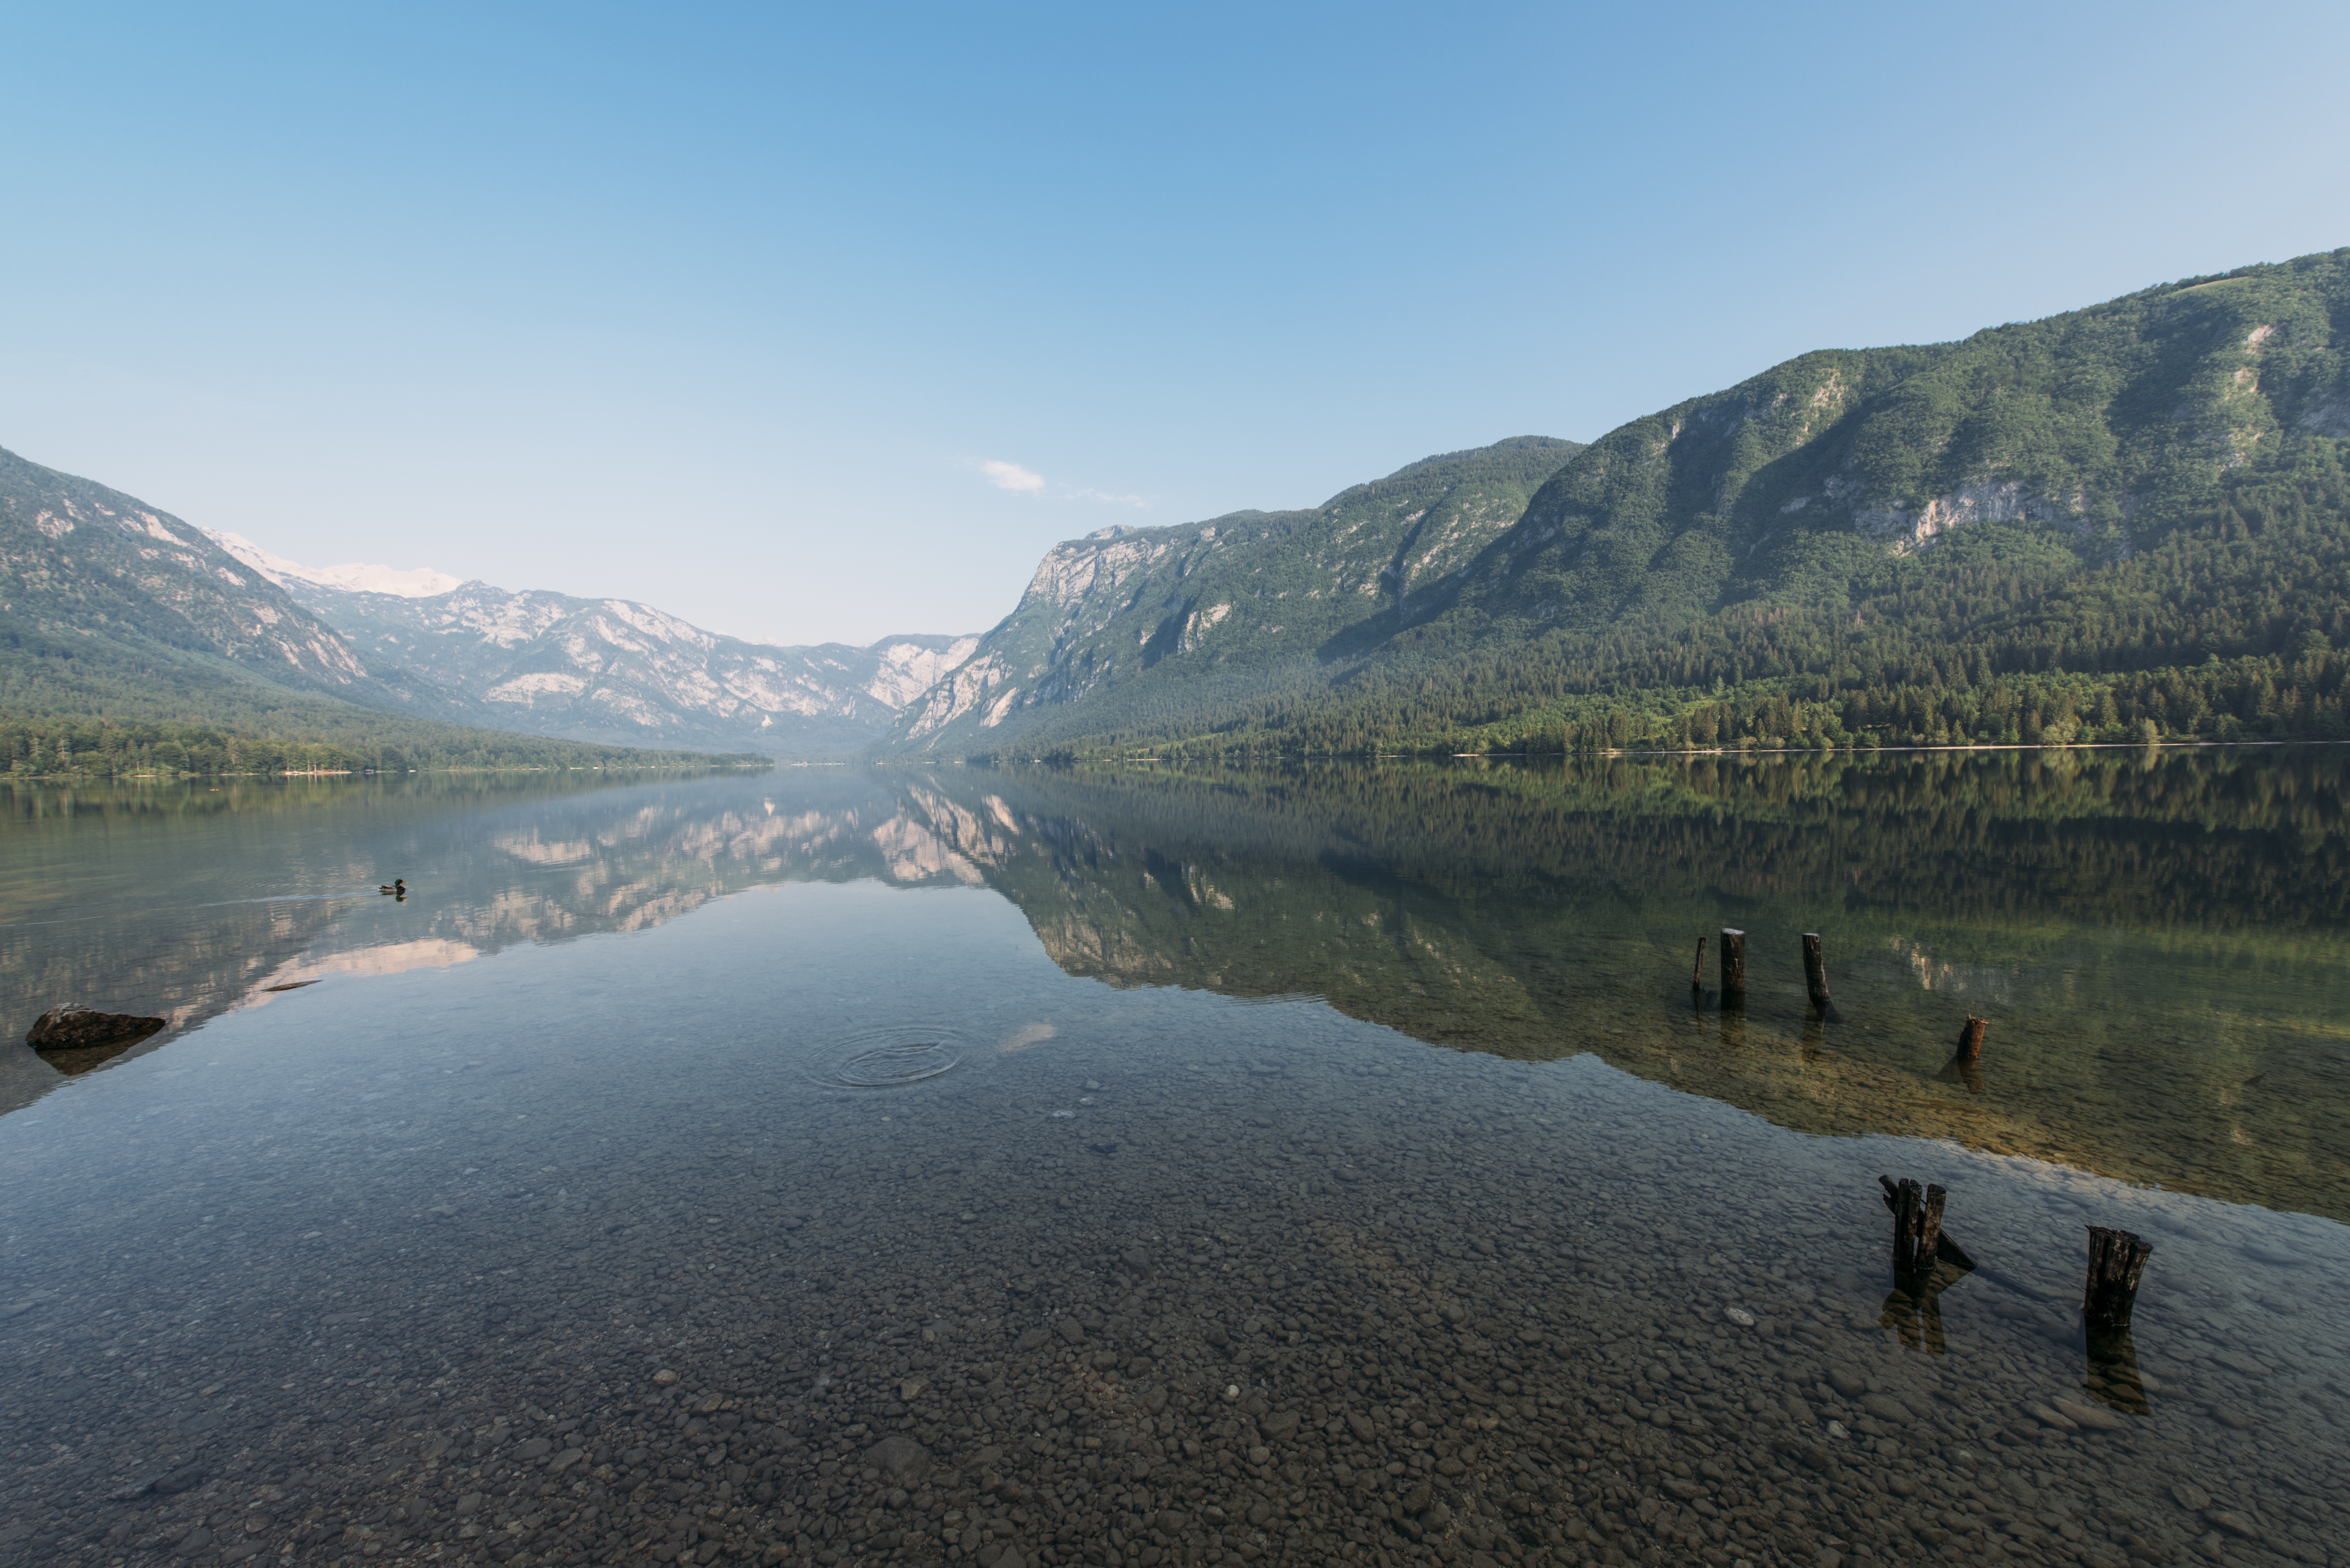
landscape, sea, water, nature, wilderness, mountain, hill, lake, view, river, valley, mountain range, pond, clear, reflection, peaceful, scenery, fresh, calm, fjord, reservoir, ridge, body of water, transparent, outdoors, mountains, symmetry, mirror, still, fell, loch, glassy, landform, tarn, atmospheric phenomenon, mountainous landforms